Miklós Horthy

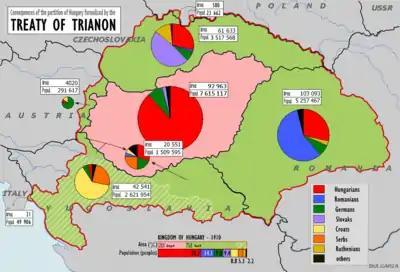
With the Treaty of Trianon, the Kingdom of Hungary lost 71% of its territory (including Croatia) and 3.3 million people of Hungarian ethnicity.

Kun and his loyalists proclaimed a Hungarian Soviet Republic and promised the restoration of Hungary's former grandeur. Instead, his efforts at reconquest failed, and Hungarians were treated to Soviet-style repression in the form of armed gangs who intimidated or murdered enemies of the regime. This period of violence came to be known as the Red Terror.